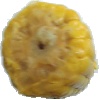
Label: Corn 1